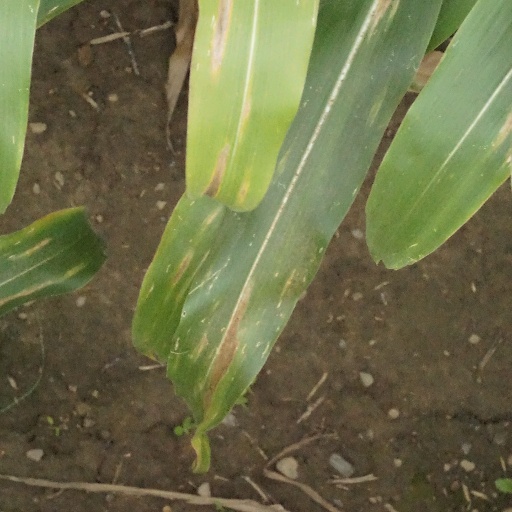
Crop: maize; corn